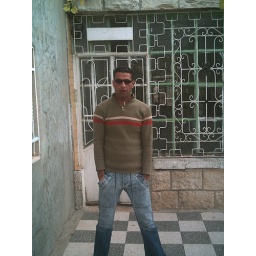
standing in front of my grandfather old home